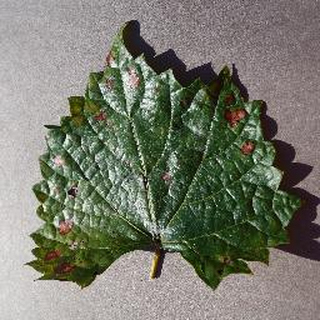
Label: grape_esca_black_measles